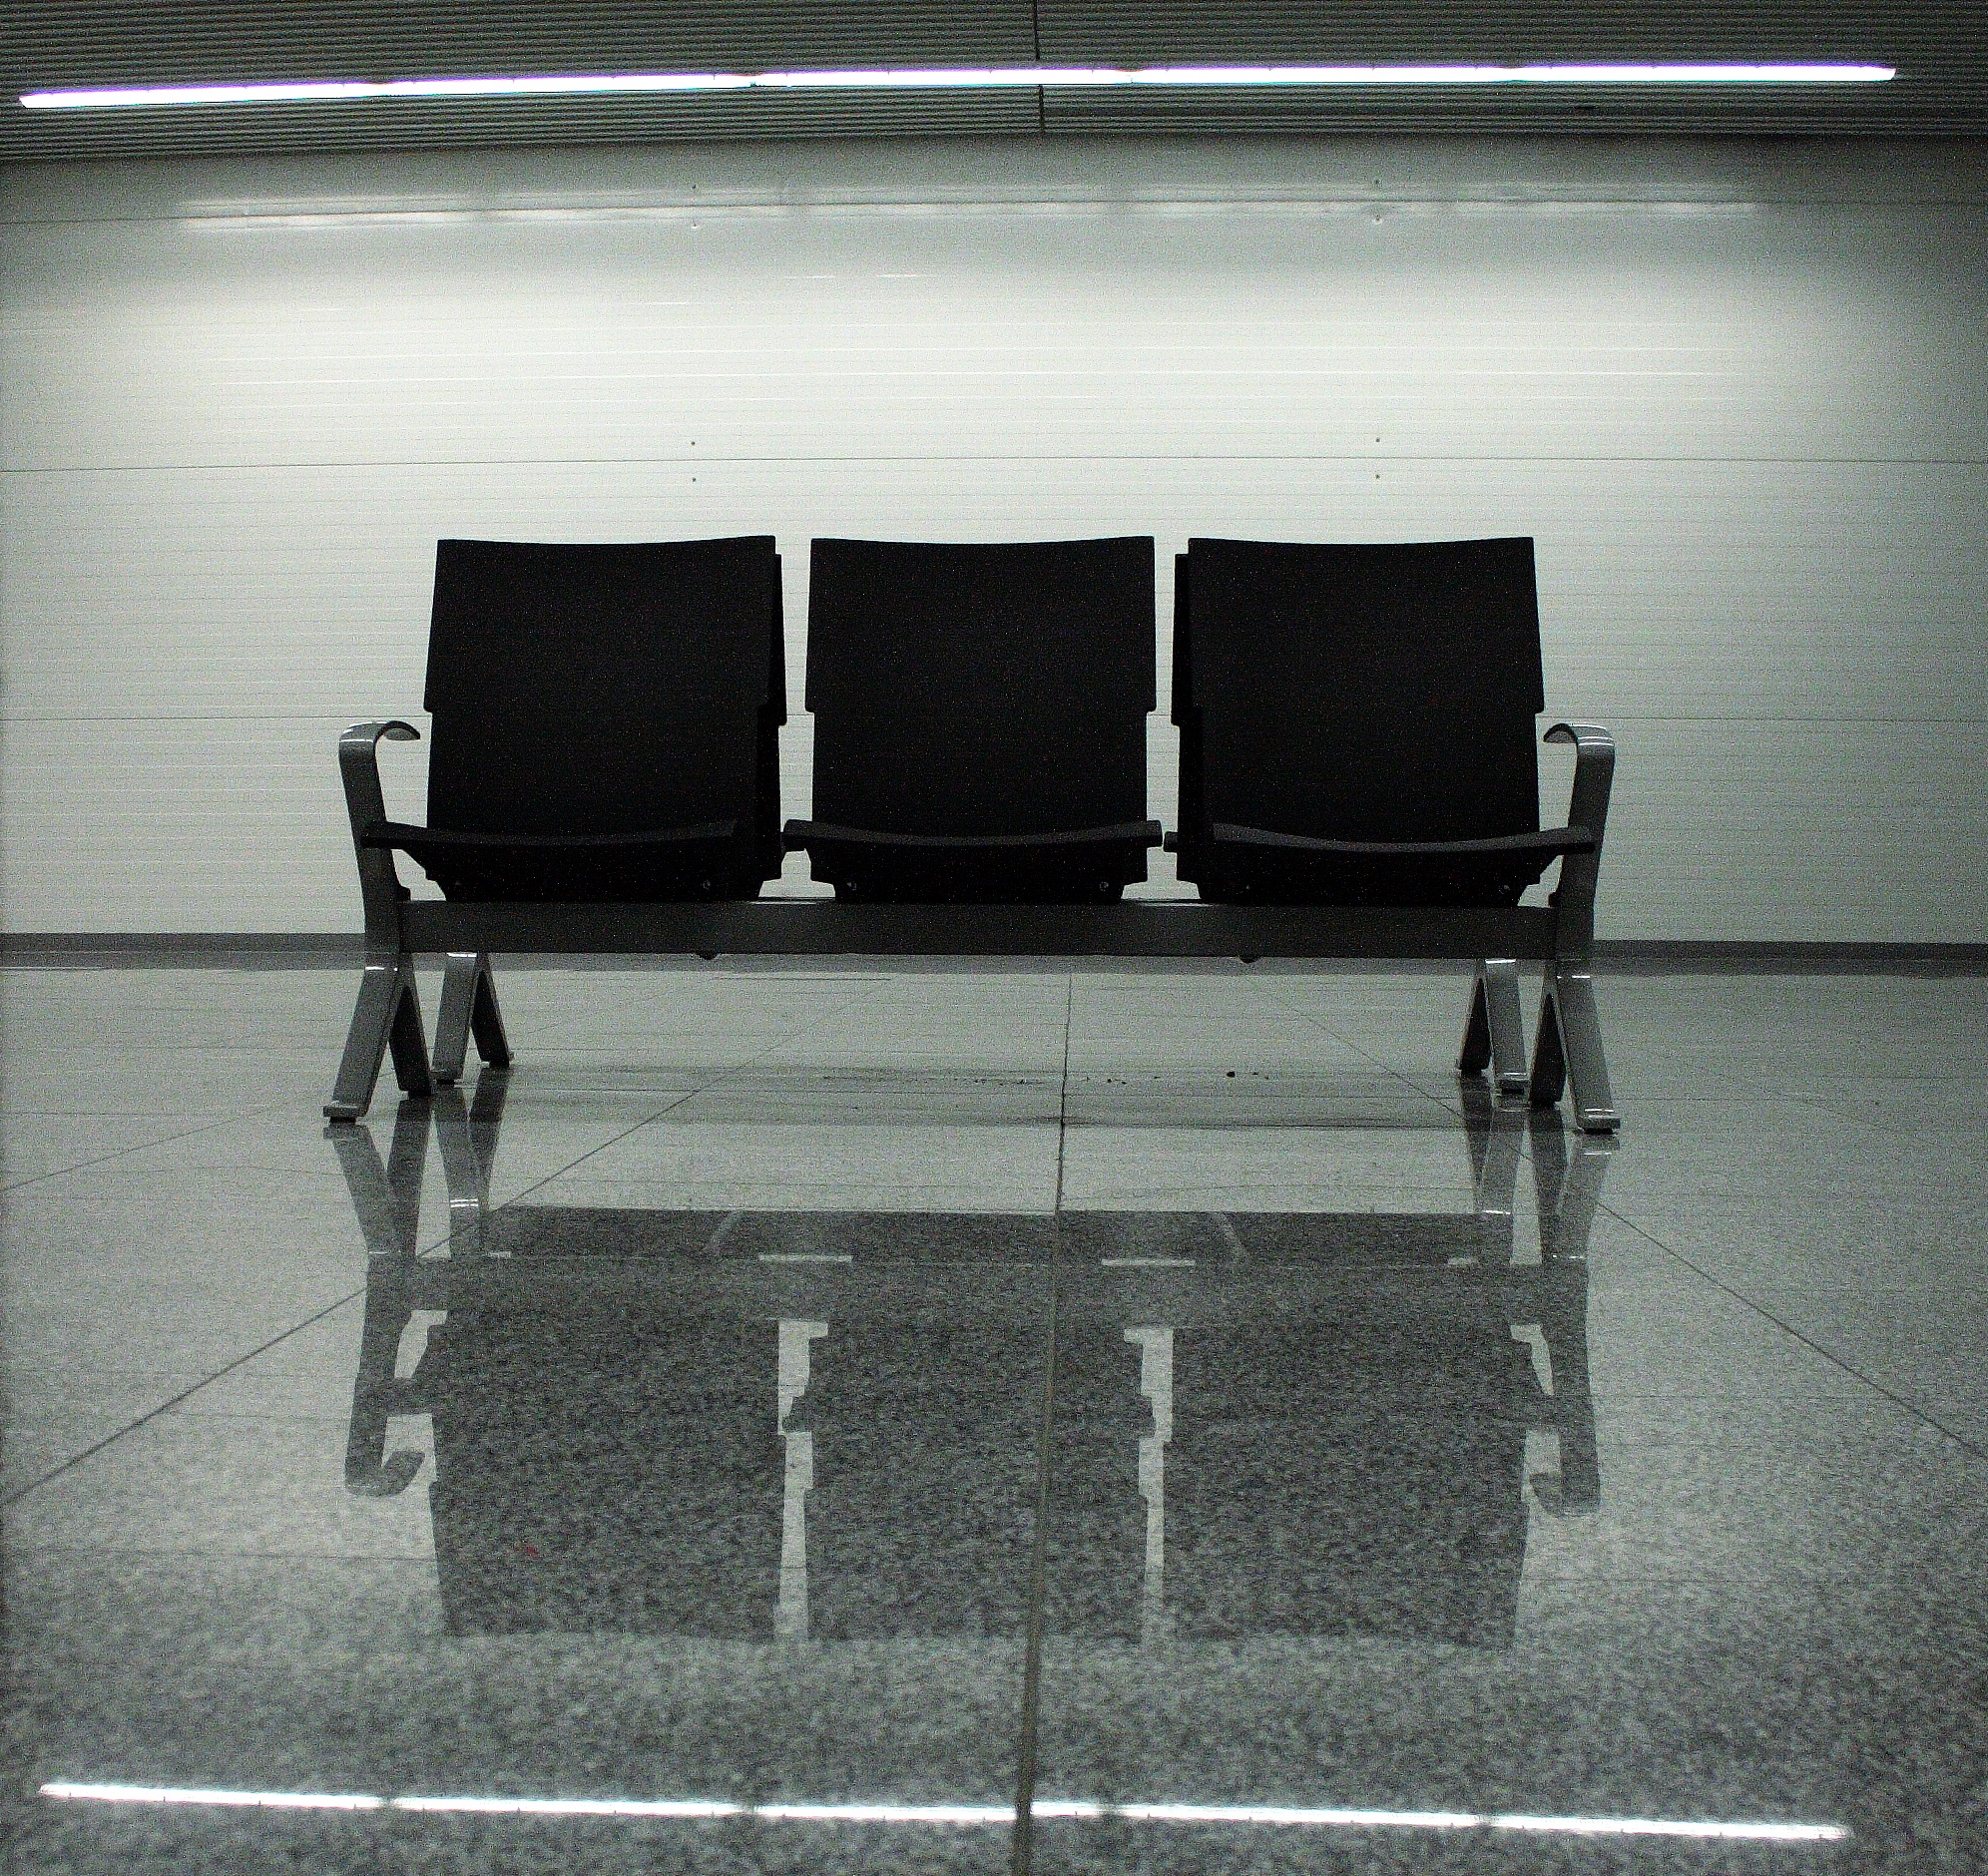
table, white, bench, chair, floor, airport, black, furniture, room, interior design, design, poland, shape, krakow, flooring